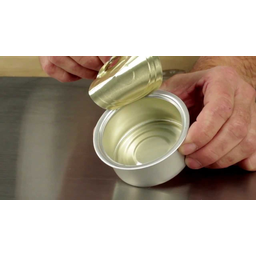
Label: metal